Dean of Salisbury

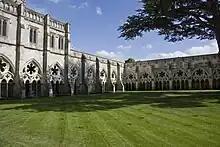
The cloisters at Salisbury Cathedral

The Dean of Salisbury is the head of the chapter of Salisbury Cathedral in the Church of England. The Dean assists the archdeacon of Sarum and bishop of Ramsbury in the diocese of Salisbury.